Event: Nepal Earthquake
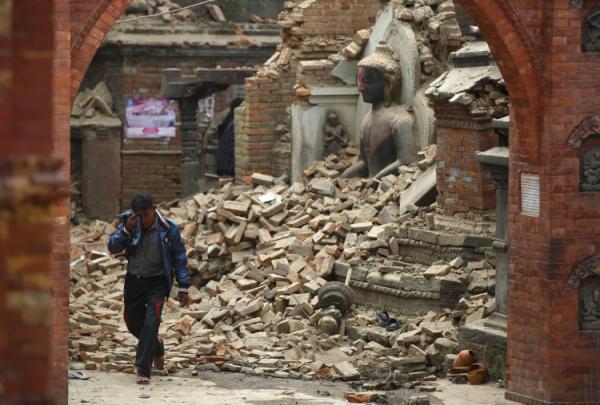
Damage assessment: damage